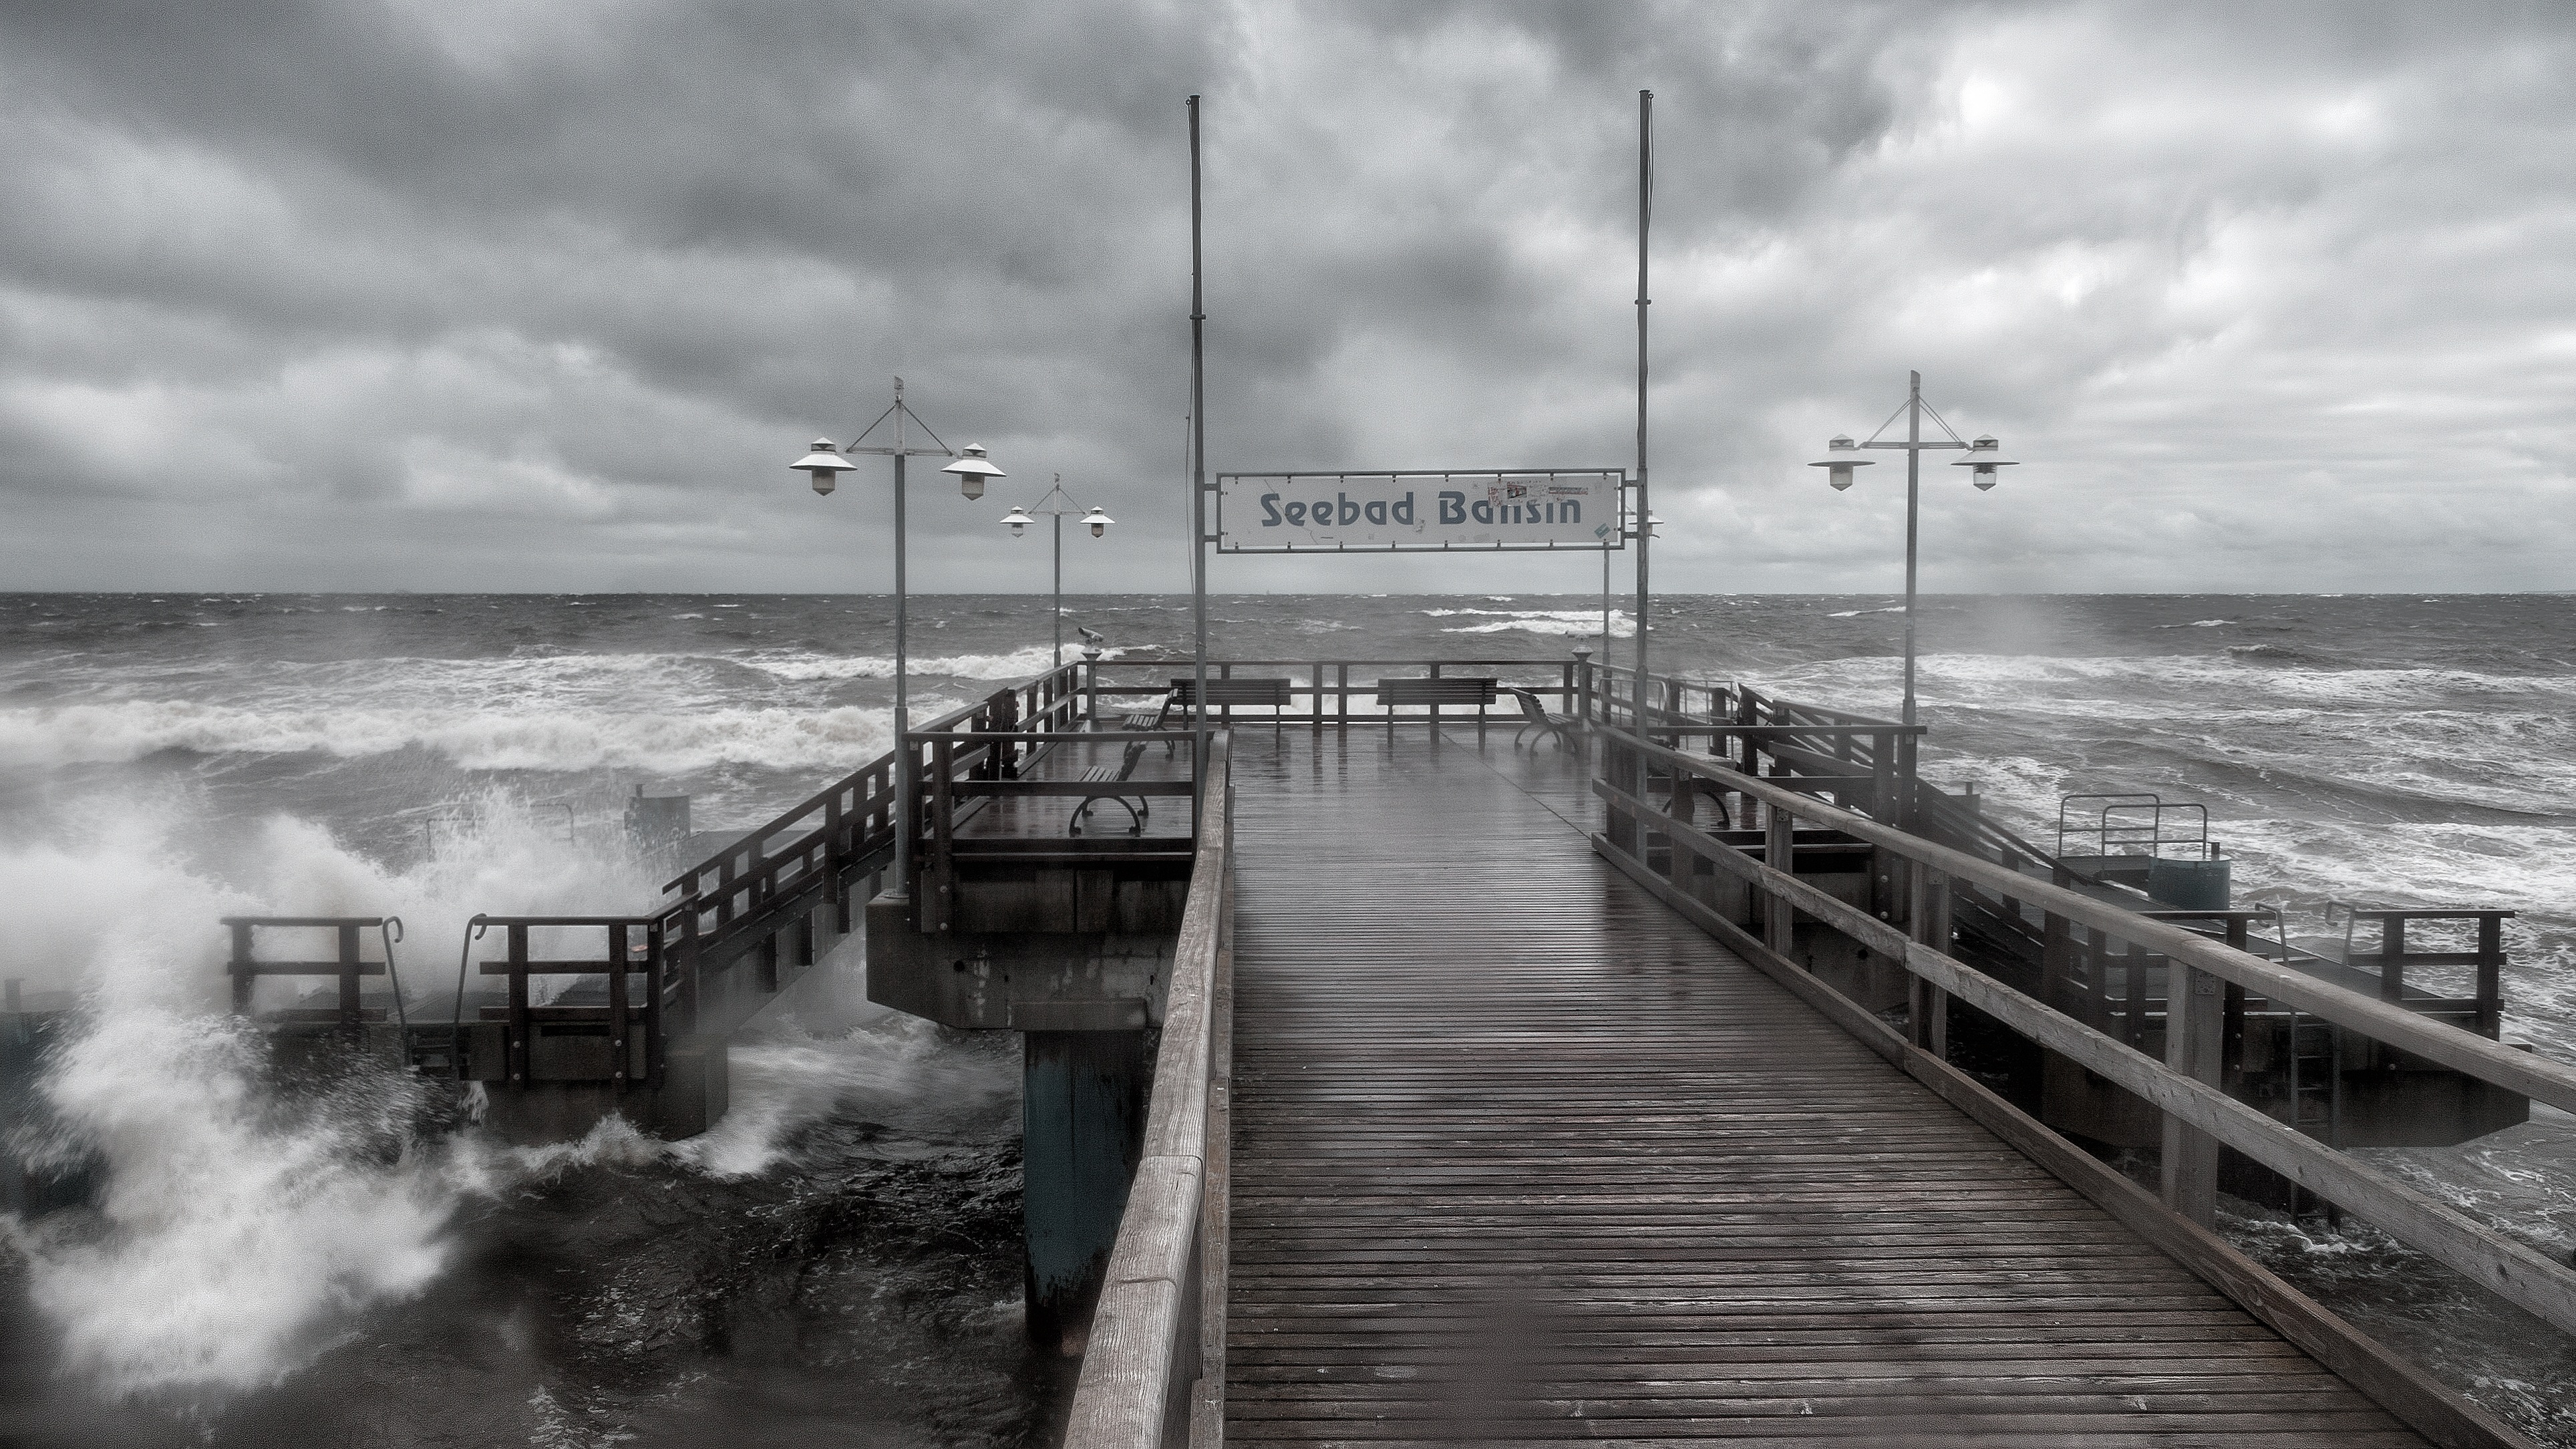
beach, landscape, sea, coast, water, ocean, snow, winter, cloud, black and white, sky, bridge, wave, pier, river, cityscape, summer, transport, vehicle, weather, holiday, blue, monochrome, blue sky, clouds, relaxation, usedom, forward, baltic sea, sea bridge, seaside resort, bansin, monochrome photography, atmospheric phenomenon